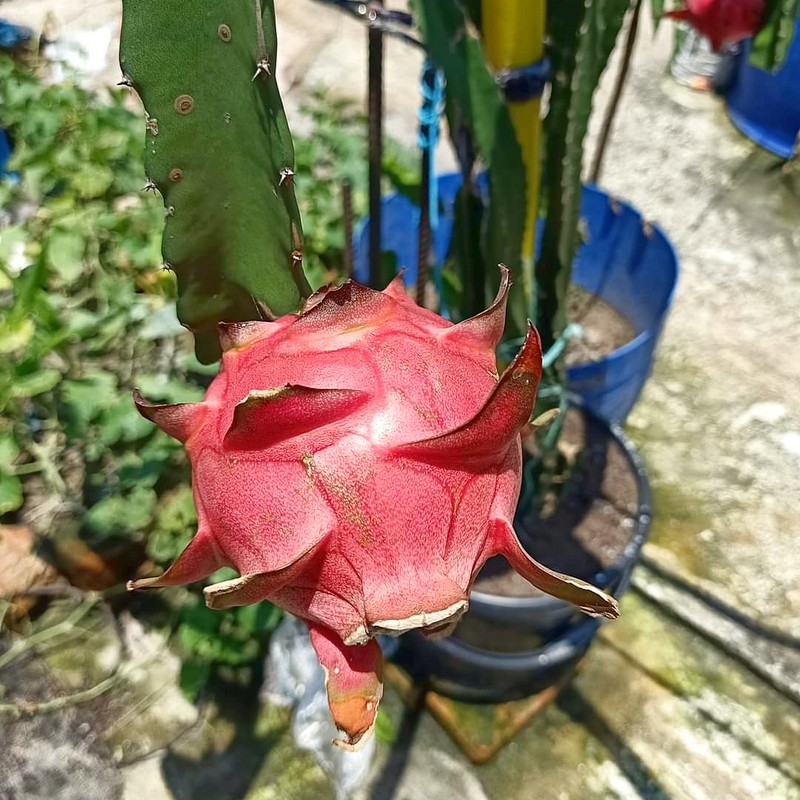
Label: Mature Dragon Fruit